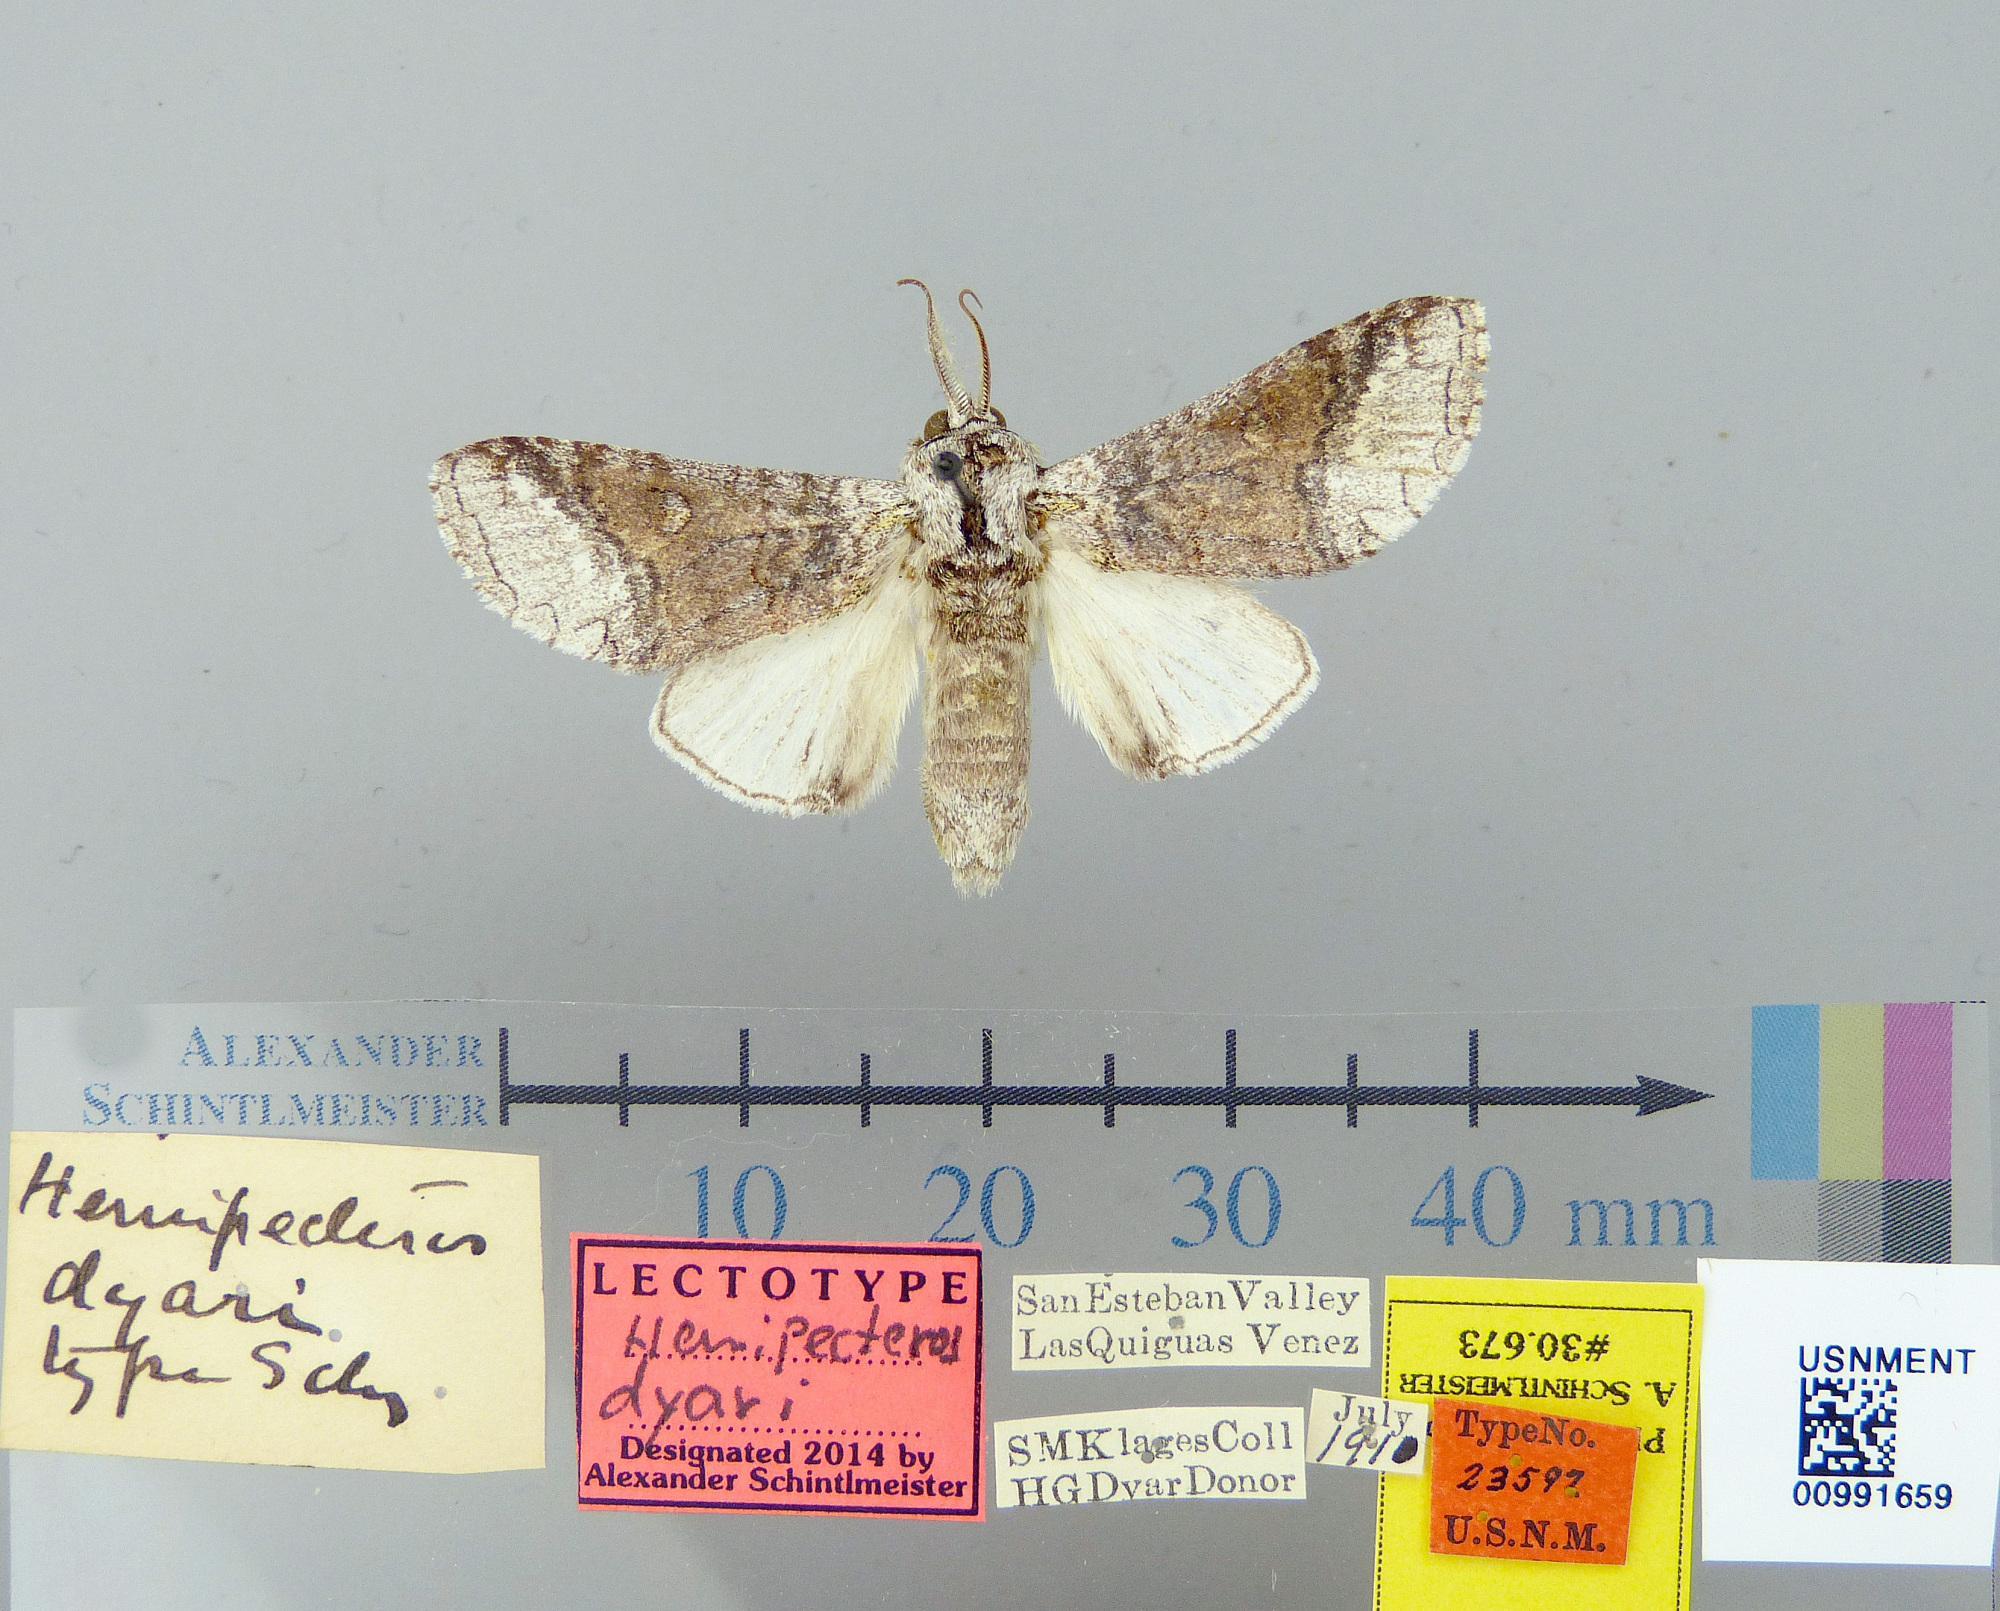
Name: Hemipecteros dyari
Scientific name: Hemipecteros dyari Schaus, 1920
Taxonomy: Animalia, Arthropoda, Insecta, Lepidoptera, Notodontidae
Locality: San Esteban, Las Quigas, Venezuela